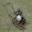
Label: lawn_mower